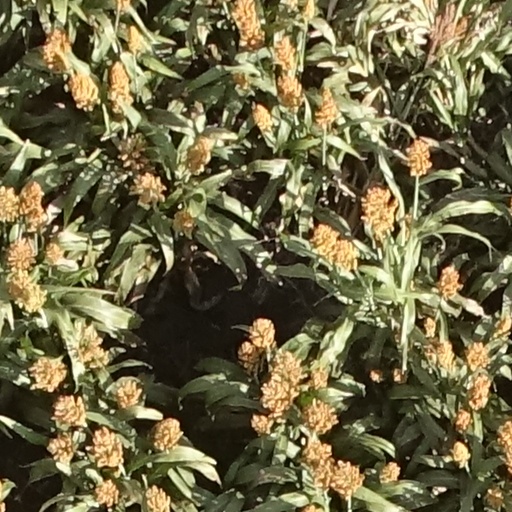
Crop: sorghum